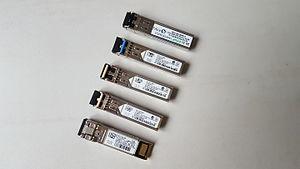
Plusieurs GBIC
Un module GBIC sert à convertir les signaux d'entrées-sorties d'un équipement à l'aide d'un module mécanique adapté. Un module GBIC peut par exemple convertir un signal électrique en un signal optique dans le cadre d'une liaison entre un réseau Ethernet cuivre et un réseau Ethernet en fibre optique.